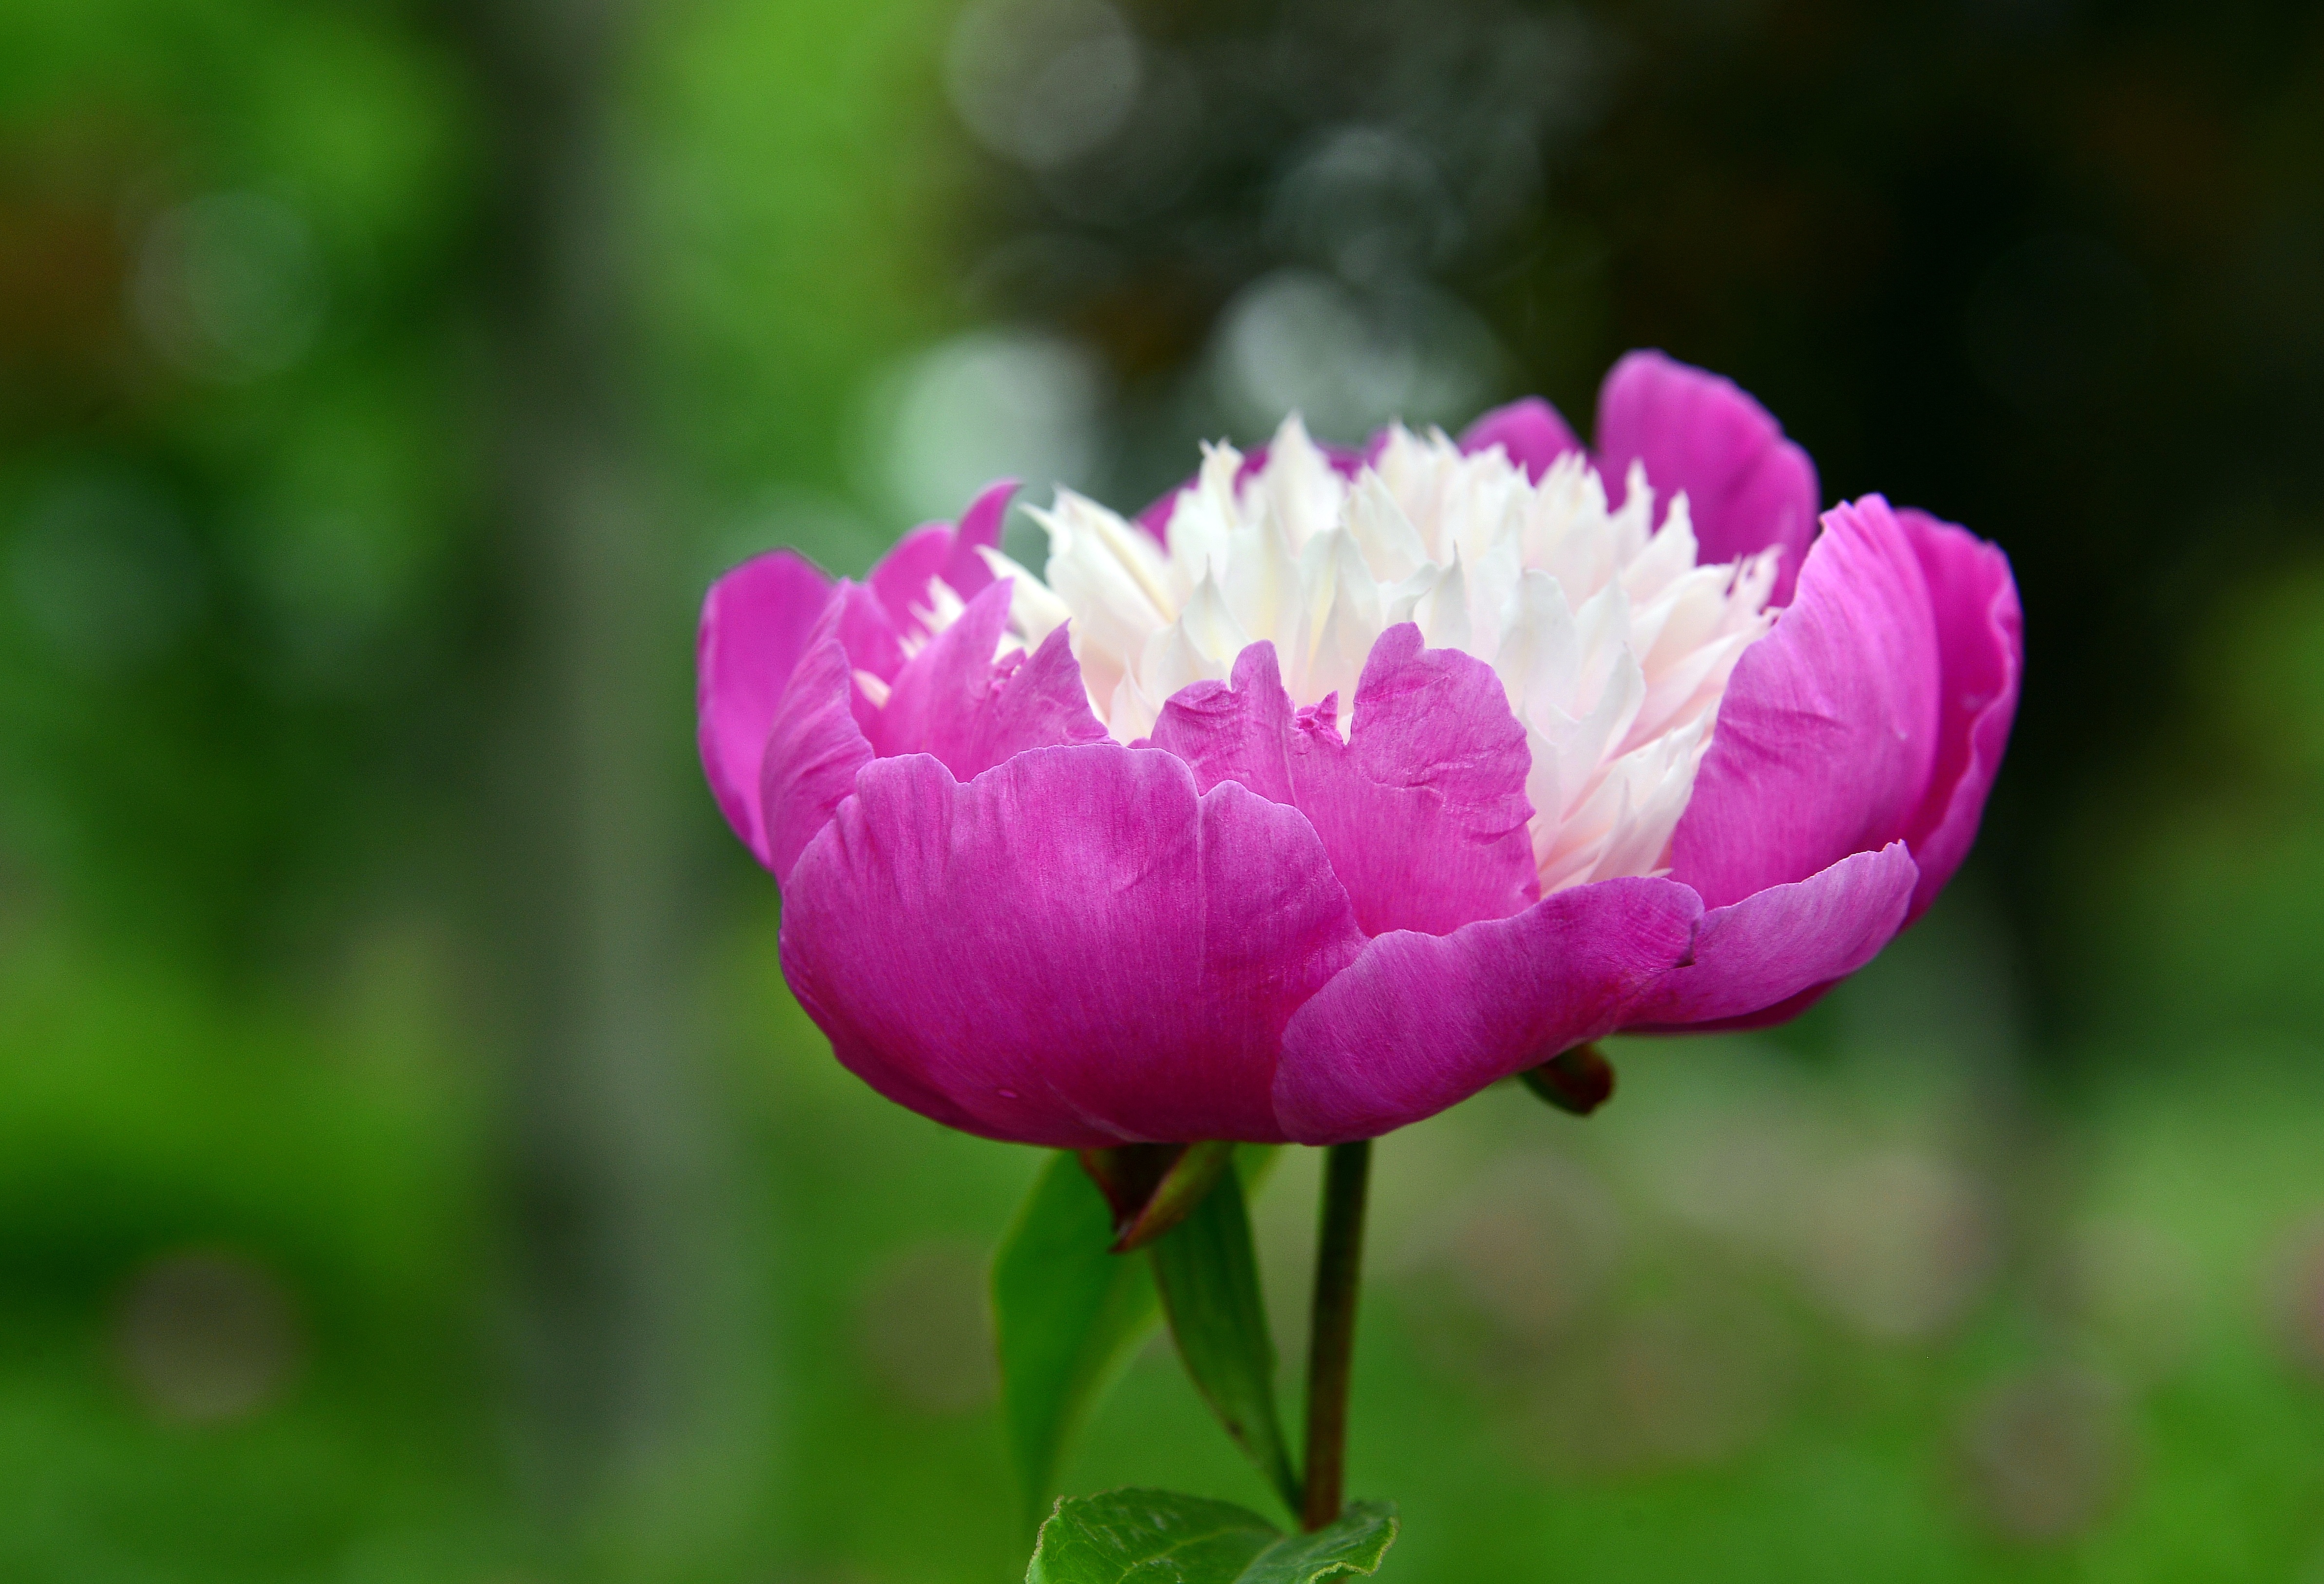
blossom, plant, white, flower, petal, bloom, botany, flora, wildflower, bud, peony, macro photography, flowering plant, flowers and plants, xie, plant stem, land plant, peach red, gorgeous beautiful